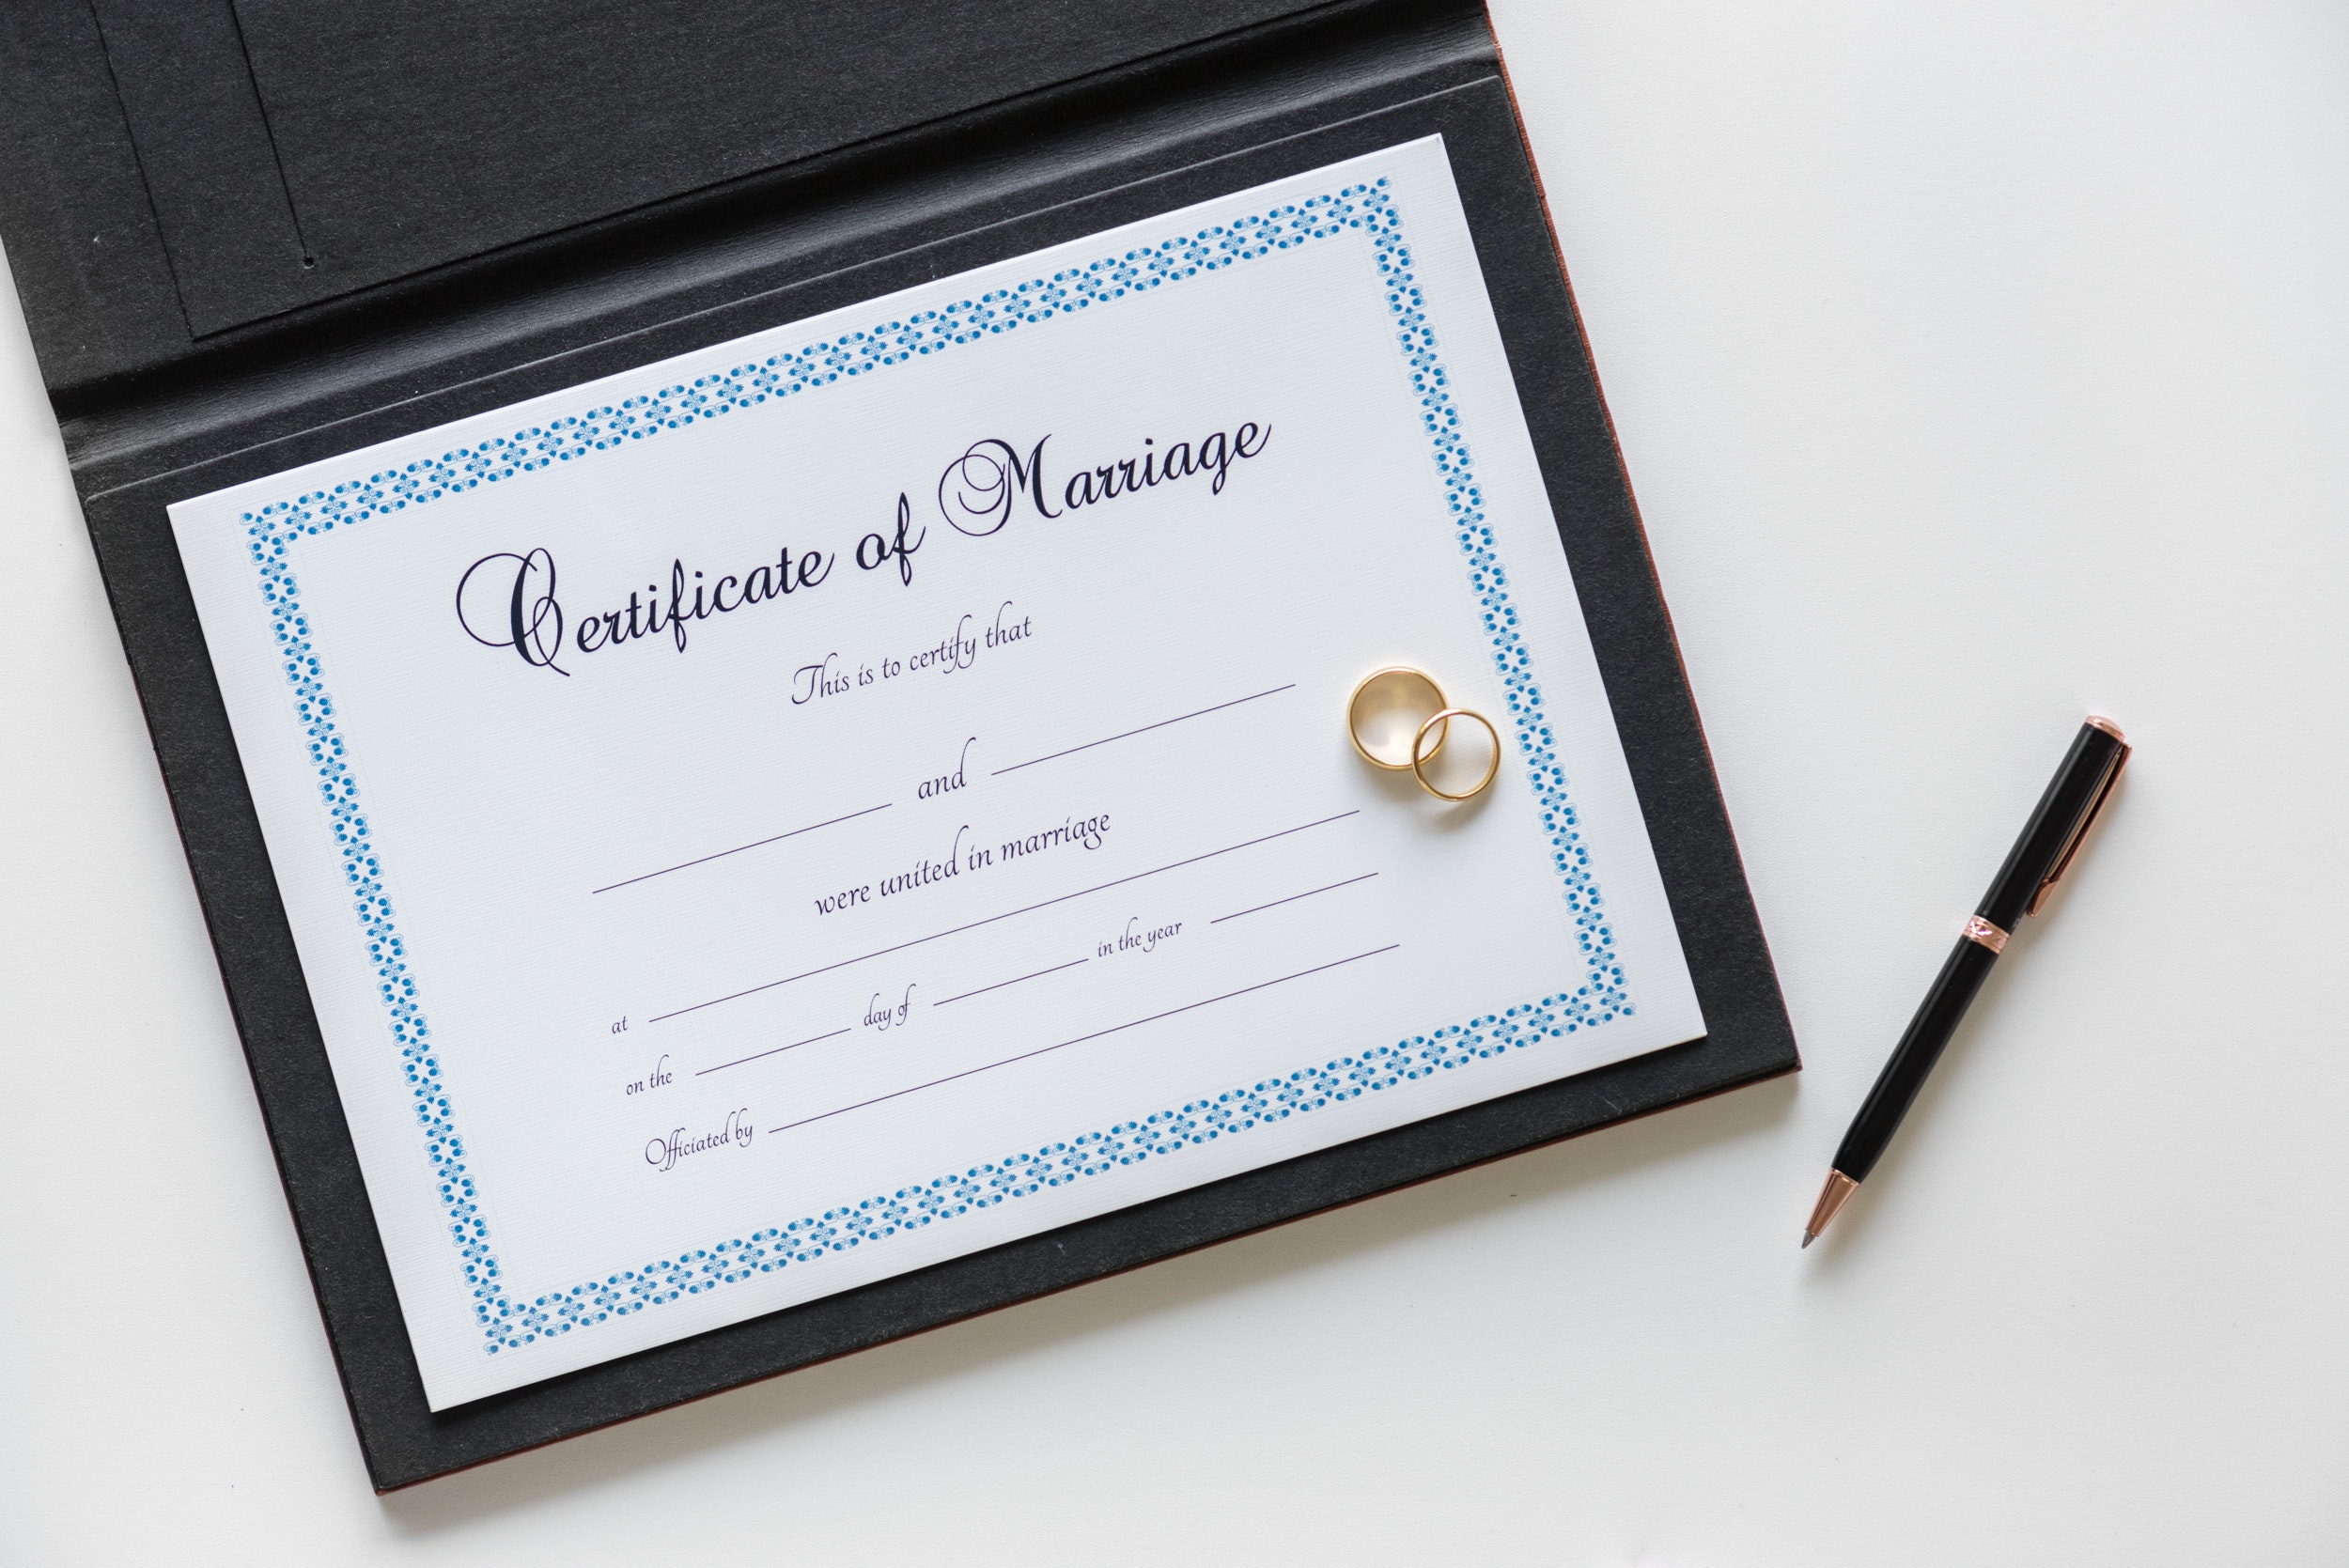
calligraphy, font, design, paper, paper product, stationery, handwriting, pen, writing